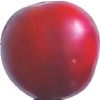
Label: cherry_wax_red